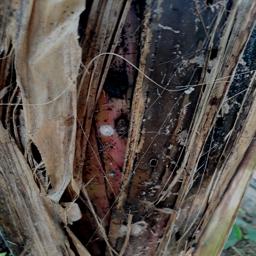
Label: BACTERIAL SOFT ROT